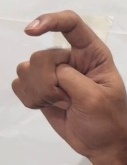
ASL sign: X